Yugoslav dinar

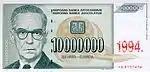
10 million dinara

Until 1918, the dinar was the currency of Serbia. It then became the currency of the Kingdom of Serbs, Croats and Slovenes, circulating alongside the krone in Croatia, Slovenia and Bosnia and Herzegovina, with 1 dinar = 4 kronen. The first coins and banknotes bearing the name of the Kingdom of Serbs, Croats and Slovenes were issued in 1920, until which time Serbian coins and banknotes circulated. In 1929, the name of the country changed to the Kingdom of Yugoslavia and this was reflected on the currency.